What Remains of Edith Finch

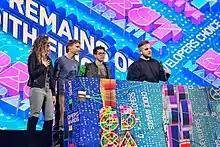
The Giant Sparrow team, at the 2018 Game Developers Choice Awards. From left: Chelsea Hash, Ian Dallas, Michael Kwan, Chris Bell

"What Remains of Edith Finch" is the second game developed by the team at Giant Sparrow, led by creative director Ian Dallas. Their debut effort was the BAFTA-award-winning "The Unfinished Swan". The concept of "What Remains of Edith Finch" grew out from trying to create something sublime, as described by Dallas, "an interactive experience that evokes what it feels like to have a moment of finding something beautiful, yet overwhelming". Dallas embodied this concept by using his own experience as a scuba diver while he had lived in Washington State, and seeing the ocean fall off into darkness into the distance. The game initially was based on this scuba diving approach, but this created a number of problems with conveying narrative. While the game was in this state, they came up with the idea of using floating text captions of the narrative to be seen by the player, which remained as a key gameplay element through the game's ongoing changes. The team struggled on the diver idea until Dallas came up with the idea of a shark falling into a forest with a child uttering the line "and suddenly I was a shark", which sparked the idea of moving into more strange and unnatural scenarios; this specific one would eventually become the mini-experience for Molly, who died after eating poisonous holly berries and whose bedroom is the first the player explores in the game. While the Molly scenario was fleshed out further, the team broke out to develop other scenarios that captured the same sense, giving the player something interesting to watch or do but knowing that their characters were about to die, creating the type of experience they wanted to evoke.